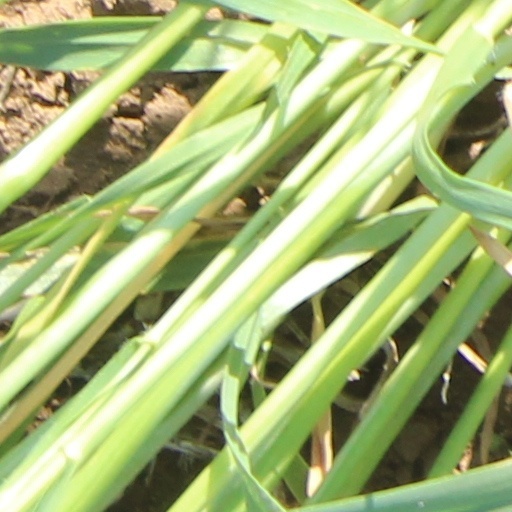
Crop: wheat